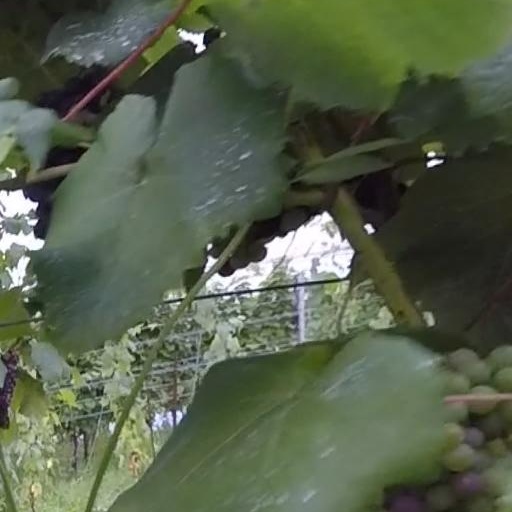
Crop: grape